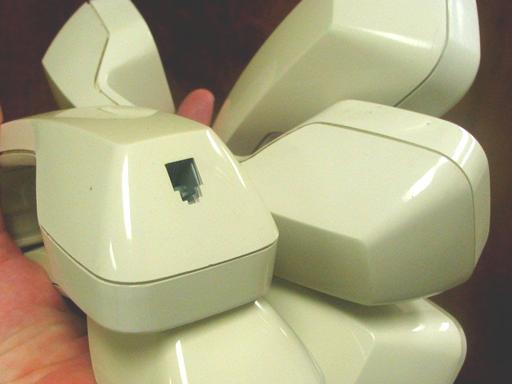
Material: plastic